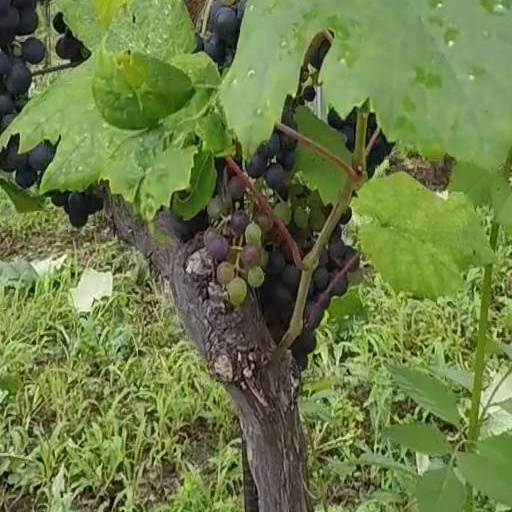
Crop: grape